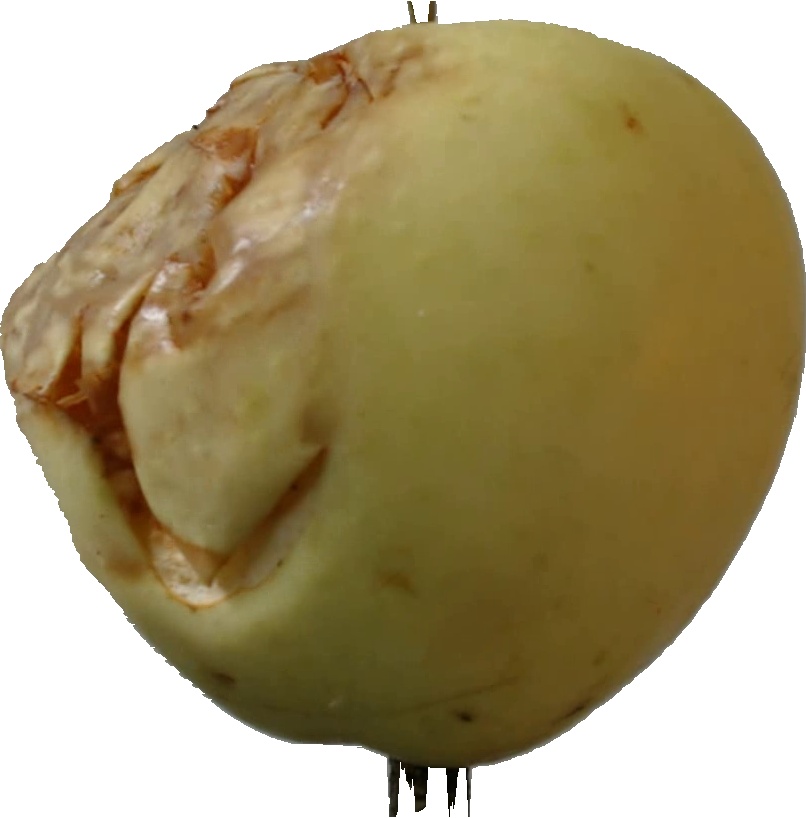
Label: apple_hit_1